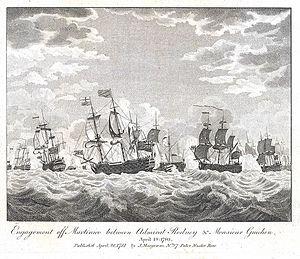
Bataille de la Martinique, le 17 avril 1780.
Luc Urbain du Bouexic, comte de Guichen, né à Fougères, le 21 juin 1712 et mort à Morlaix le 13 janvier 1790, est un officier de marine et gentilhomme français du XVIIIᵉ siècle. Entré dans la Marine royale à l'âge de 18 ans, il est promu enseigne de vaisseau en 1735 et se distingue en 1739 à l'attaque d'une frégate anglaise dans les Antilles. Chargé de mission d'escorte pendant la guerre de Succession d'Autriche, il effectue diverses missions dans l'océan Atlantique et en Manche, ce qui lui vaut d'être reçu chevalier de Saint-Louis le 1ᵉʳ avril 1748.
George Brydges Rodney, baptisé le 13 février 1718 à Walton-on-Thames et mort le 24 mai 1792 à Hanover Square, Londres, 1ᵉʳ baron Rodney, est un officier de marine britannique du XVIIIᵉ siècle. Il fait toute sa carrière dans la Royal Navy et la termine avec le grade d'Admiral.